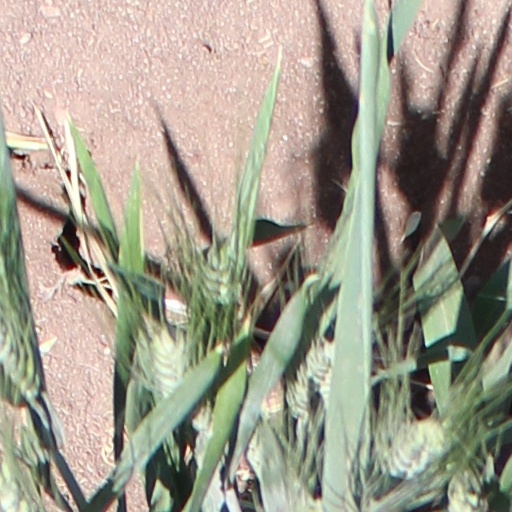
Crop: wheat